Jesse White (politician)

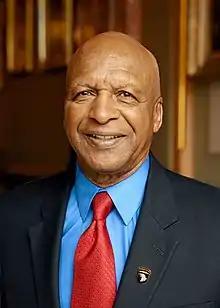
White in 2015

Jesse Clark White (born June 23, 1934) is an American educator, politician and former athlete from the State of Illinois. A member of the Democratic Party, he served as the 37th Secretary of State of Illinois from 1999 to 2023. He was the longest-serving American to hold this office. A popular office holder, White declined to seek reelection in 2022 for a seventh term. Previously, he served as the Cook County Recorder of Deeds from 1993 to 1999 and in the Illinois House of Representatives from 1975 to 1993.